Goodenia varia

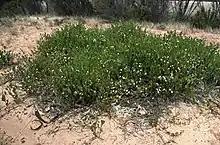
Habit near Kiata

Goodenia varia, commonly known as sticky goodenia, is a species of flowering plant in the family Goodeniaceae and is endemic to southern Australia. It is an ascending to prostrate shrub with elliptic leaves, usually with toothed edges, and racemes or thyrses of yellow flowers.